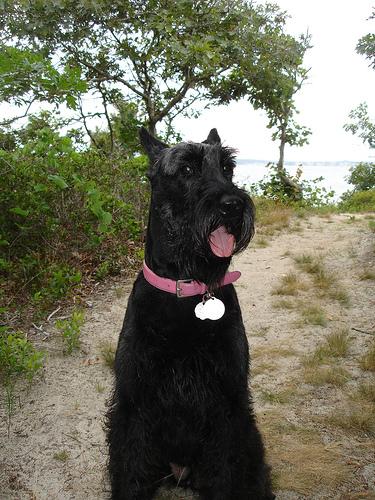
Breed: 232-n000089-giant_schnauzer